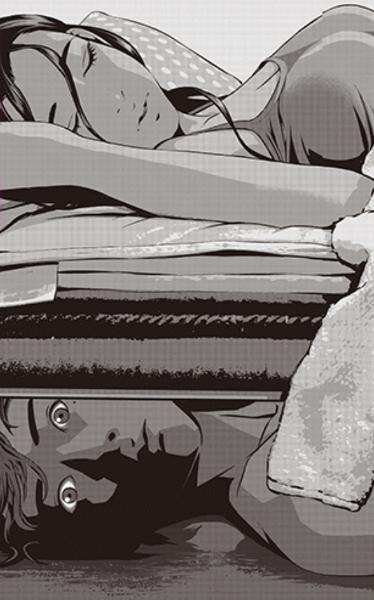
回答: 俺の部屋に誰かいる!